Battle of Pointe-aux-Trembles

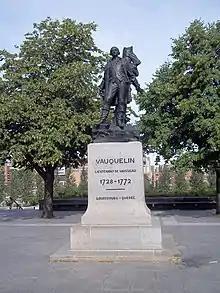
Statue of Jean Vauquelin in Vauquelin Square, Montreal

The destruction of the French vessels was a death blow to the hopes of Lévis, who thus lost his stores of food and ammunition. Lévis resolved to wait for the night before he retired, and he then hastened to raise the siege, leaving behind him the whole of his material for the siege and his sick and wounded. He also gave orders to throw his artillery down the cliff near Anse-au-Foulon and to distribute provisions to the troops. At 10 p.m., the army marched with the cannon having been sent forward. Deserters from Lévis's camp then told Murray that the French were in full retreat on which all the British batteries opened fire at random through the darkness and sending cannonballs , bowling by scores together, over the Plains of Abraham on the heels of the retreating French army. The British naval presence was reinforced on 18 May with the arrival of Lord Colville's squadron. "Lowestoffe" ran aground a few days later because of strong currents, and the damage sustained in the battle left her a wreck.